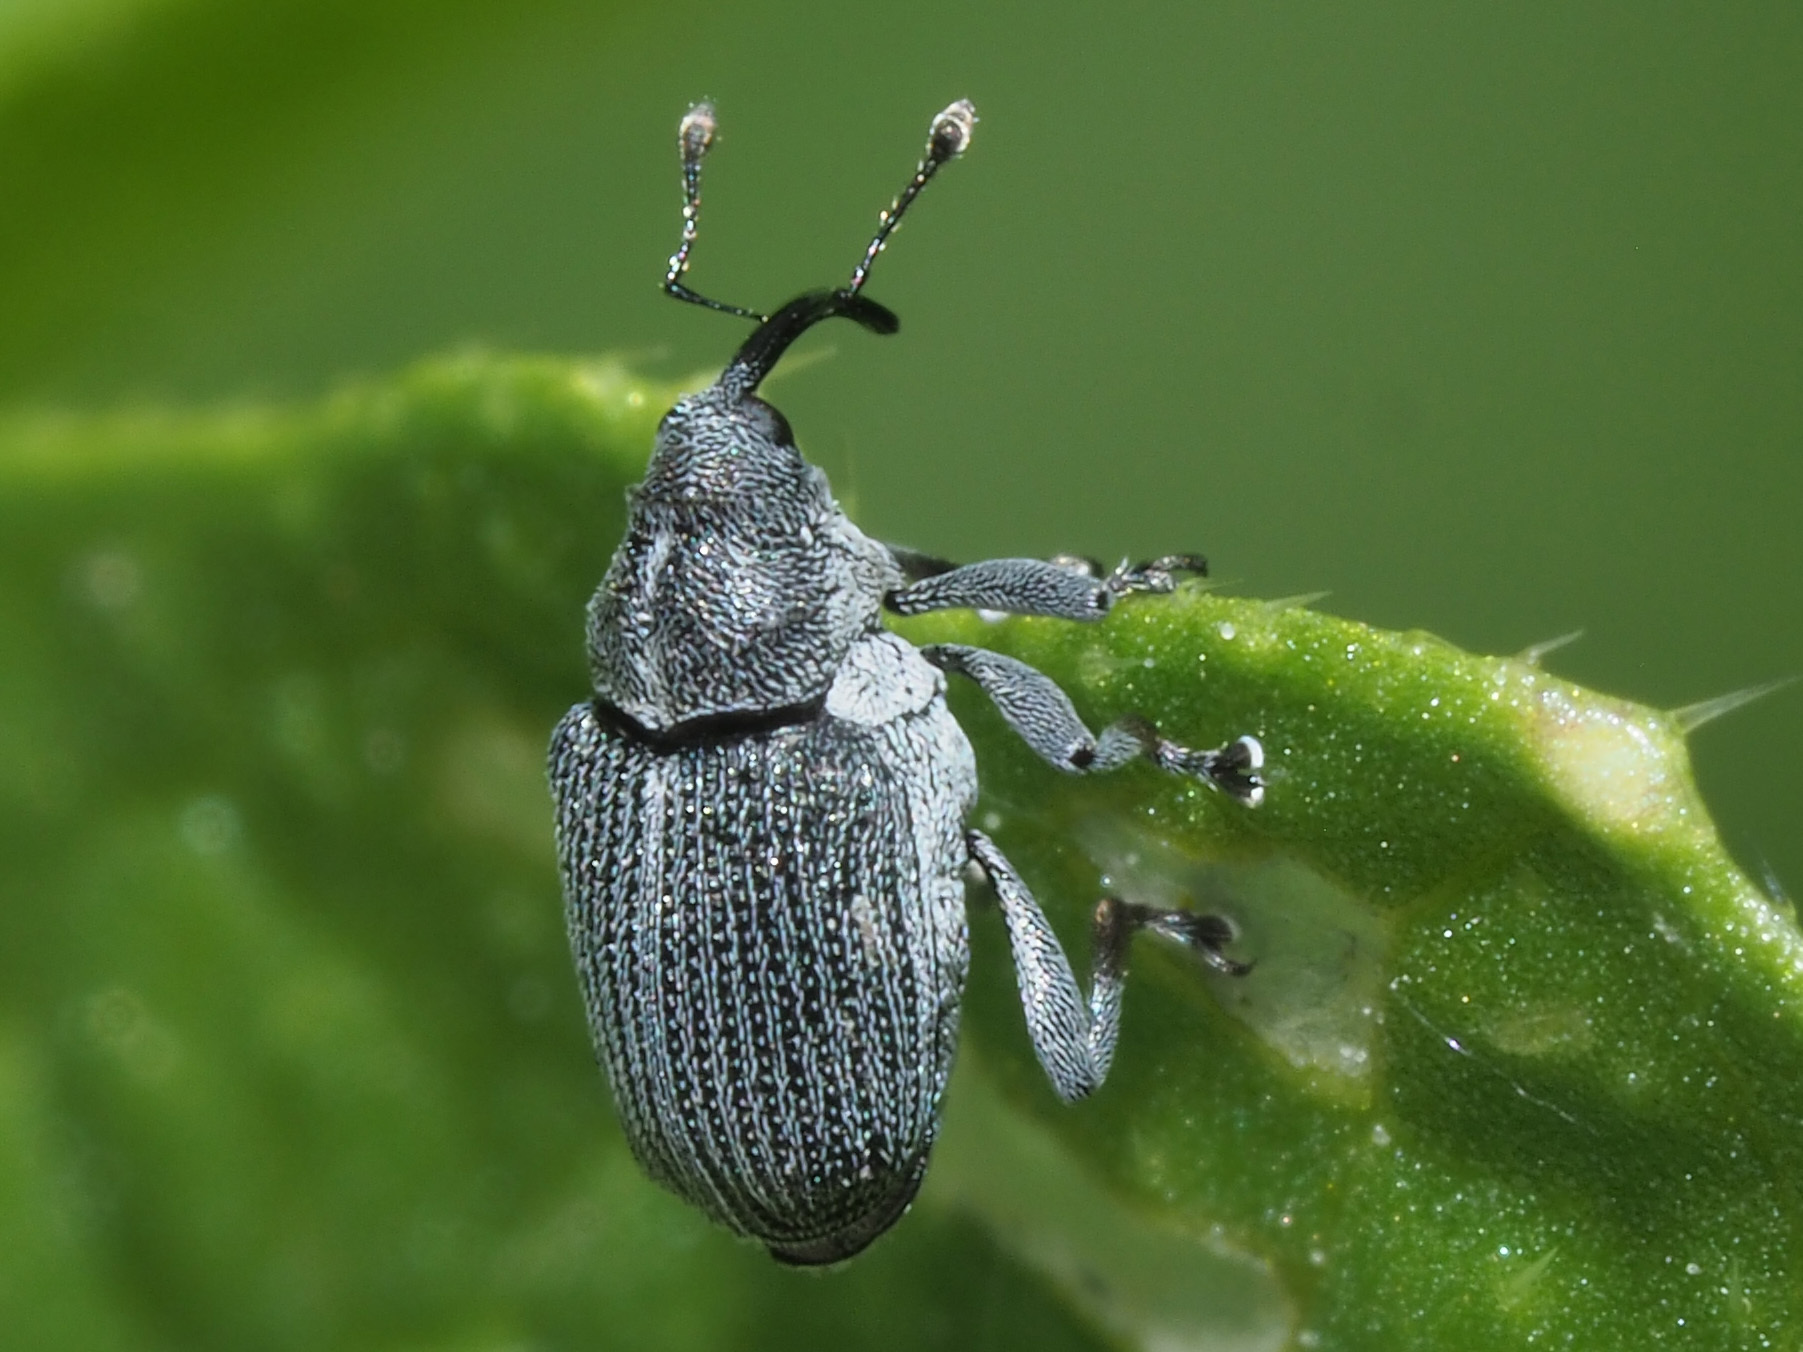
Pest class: Cabbage_seedpod_weevil